Am Riesenfeld

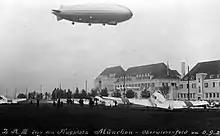
Zeppelin LZ 126 above the Oberwiesenfeld in front of the Knorr-Bremse building, 1924

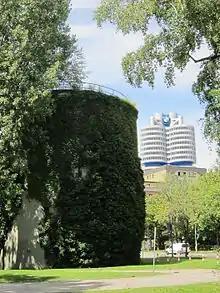
Above ground bunker Lerchenauer Straße in the background the BMW-Vierzylinder

1800 was the 1764 first "Schwaige" named "St. Georgenschwaige" (1568 St. Georgen, 1620 at St. Georgen) sold to four Upper Palatinate settlers. On the property which was uncovered after the destruction, the settlement with the name "Riesenfeld", which today is known as "altes Riesenfeld" (old giant field), was built at the curve of the "Nymphenburg-Biedersteiner Kanal" at the today's corner Petuelring / Belgradstraße. This area was in 1818, part of the then community Schwabing and was together incorporated into Munich in November 1890.